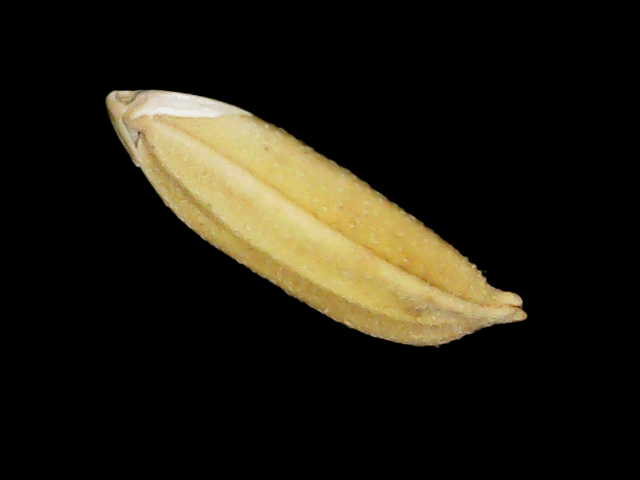
Rice variety: Binadhan24